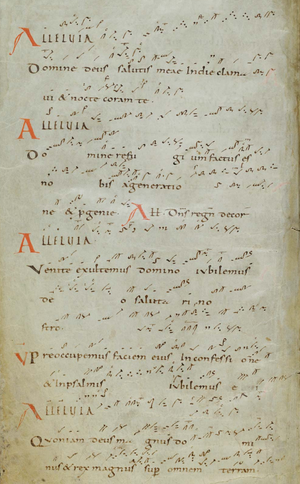
Les neumes sangalliens sont un groupe de graphies musicales employées dans les manuscrits du chant grégorien, copiés à l'abbaye de Saint-Gall et alentour.
Le jubilus est le terme employé dans le domaine liturgique, afin de signifier et surtout de distinguer le long mélisme dans le chant alléluia en grégorien.
Depuis sa création, le chant grégorien conserva une très grande uniformité jusqu'à ce que la Renaissance arrive. Par la suite, la nature du chant fut considérablement modifiée, et la pratique dans la liturgie subissait un déclin rapide. Toutefois, en France, quelques tentatives existaient afin de rétablir la qualité du chant grégorien. Mais, le gallicanisme et la Révolution provoquèrent définitivement l'affaiblissement puis la disparition du chant. Il fallut attendre des chercheurs français ainsi que des moines auprès de l'abbaye Saint-Pierre de Solesmes au milieu du XIXᵉ siècle, de sorte que soit inaugurée la véritable restauration vers la version authentique.
Louis Lambillotte, né le 27 mars 1797 à Lahamaide, Hainaut et décédé le 27 février 1855 à Paris, était un prêtre jésuite belge, maître de chapelle et compositeur musical. Il est surtout connu pour avoir découvert, et publié en 1851, ce qui est sans doute le plus ancien antiphonaire grégorien.
Le Cantatorium était un recueil des chants de la Messe et des pièces réservées au soliste lors de la liturgie de la Parole avec repons simples de l'assemblée : répons-graduel, alleluia ou trait ou canticum : la lecture de l'épître terminée, faite par le sous-diacre le « chantre montait à l'ambon avec le cantatorium, insigne de sa dignité » et chantait le répons-graduel. La couverture était richement décorée, par exemple avec de l'ivoire. Lorsque l'antiphonaire devint le livre officiel de l'Église romaine, il intégra le cantatorium, qui disparut, inclus dans l'antiphonaire ou supplanté par le missel.
Le mélisme du chant grégorien est l'une de principales caractéristiques qui qualifie ce chant liturgique et artistique
La notation musicale grégorienne, ou simplement notation grégorienne, est une notation musicale employée au Moyen Âge, tout d'abord singulièrement pour le chant grégorien, puis afin de conserver quelques anciens chants monodiques européens.
L'Alléluia est une acclamation utilisée très fréquemment dans divers chants des liturgies chrétiennes. Le mot « Alleluia » ou « Hallelujah », signifie littéralement « louez le Seigneur ». Dans le vocabulaire liturgique, le mot désigne un chant de forme responsoriale, c'est-à-dire où un refrain est répété en alternance avec des versets bibliques.
Les anciens chants monodiques européens étaient l'ensemble de plusieurs chants monodiques et notamment régionaux de l'Église, avant que le chant grégorien ne les remplace presque entièrement. Il s'agit des chants gallicans ou futur chant messin, chant ambrosien, chant vieux-romain, chant de Bénéventin, chant mozarabe et le reste. La pratique de la plupart des chants fut perdue, à la suite de la centralisation de la liturgie depuis Charlemagne.
Le chant grégorien est un chant monodique qui se caractérise fortement de sa composition liturgique. En dépit de son ancienneté, le répertoire de celui-ci aussi adapte rigoureusement au rite romain.
Le caractère théologique du chant grégorien est évident, car il s'agit, plus précisément, de la loi de la composition de ce chant fortement liturgique. Le texte sacré issu de la bible y contrôle non seulement la mélodie mais également les neumes, d'après le sens de chaque terme.